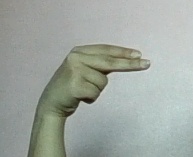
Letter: ain